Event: Ecuador Earthquake
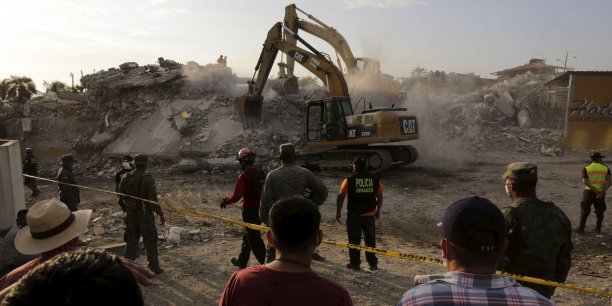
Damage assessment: damage